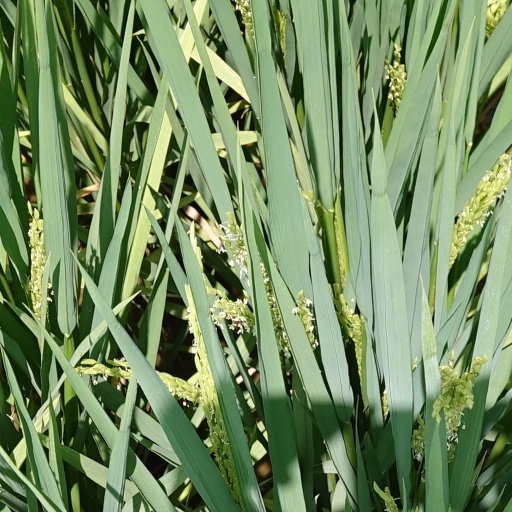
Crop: rice